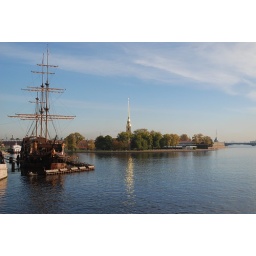
Part of the 'classic' skyline in St. Petersburg - the golden roof of the Cathedral of ss Peter &amp;amp; Paul - Petropavlovskaya Krepost.